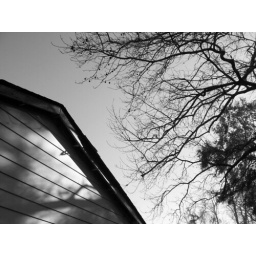
This is the roof of my grandma's house which my grandfather made! Its in black and white.